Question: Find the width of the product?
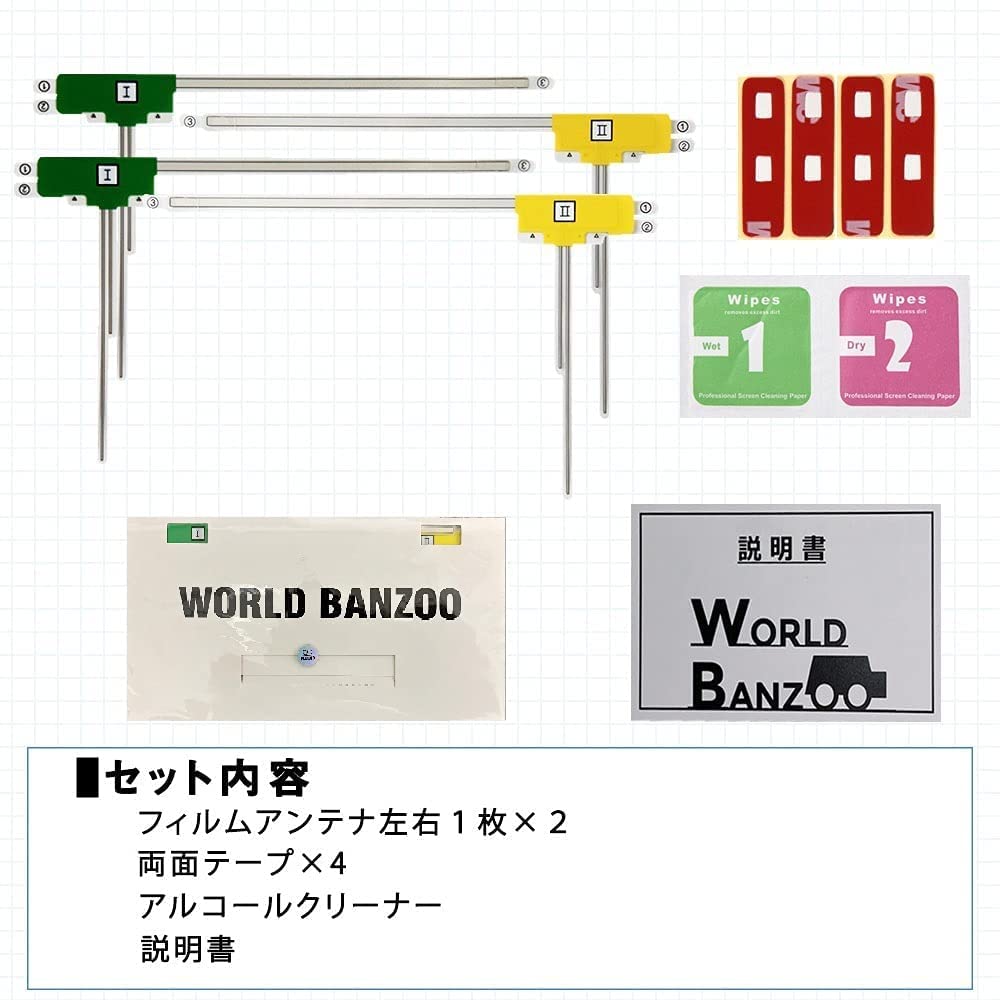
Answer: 4.0 inch